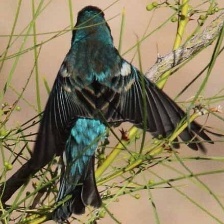
Species: LAZULI BUNTING
Scientific name: PASSERINA AMOENA
ImageNet parent category: indigo_bunting